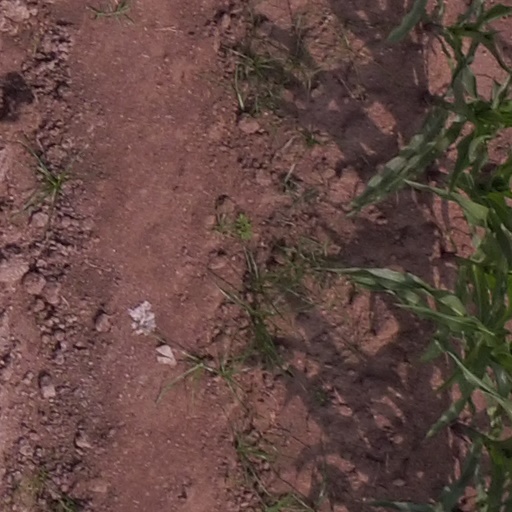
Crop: maize; corn